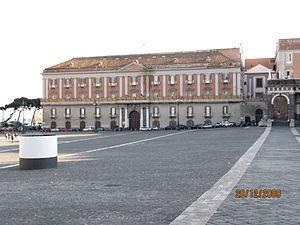
L'église Santa Croce di Palazzo est une église de Naples.
John Francis Edward Acton, 6ᵉ baronnet, est un homme politique italien, Premier ministre du royaume de Naples sous Ferdinand IV de Naples.
Le Palazzo Salerno est un palais de Naples situé sur le côté gauche de la Piazza del Plebiscito. Il a été construit à la fin du XVIIIᵉ siècle d'après le projet de l'architecte Francesco Sicuro.